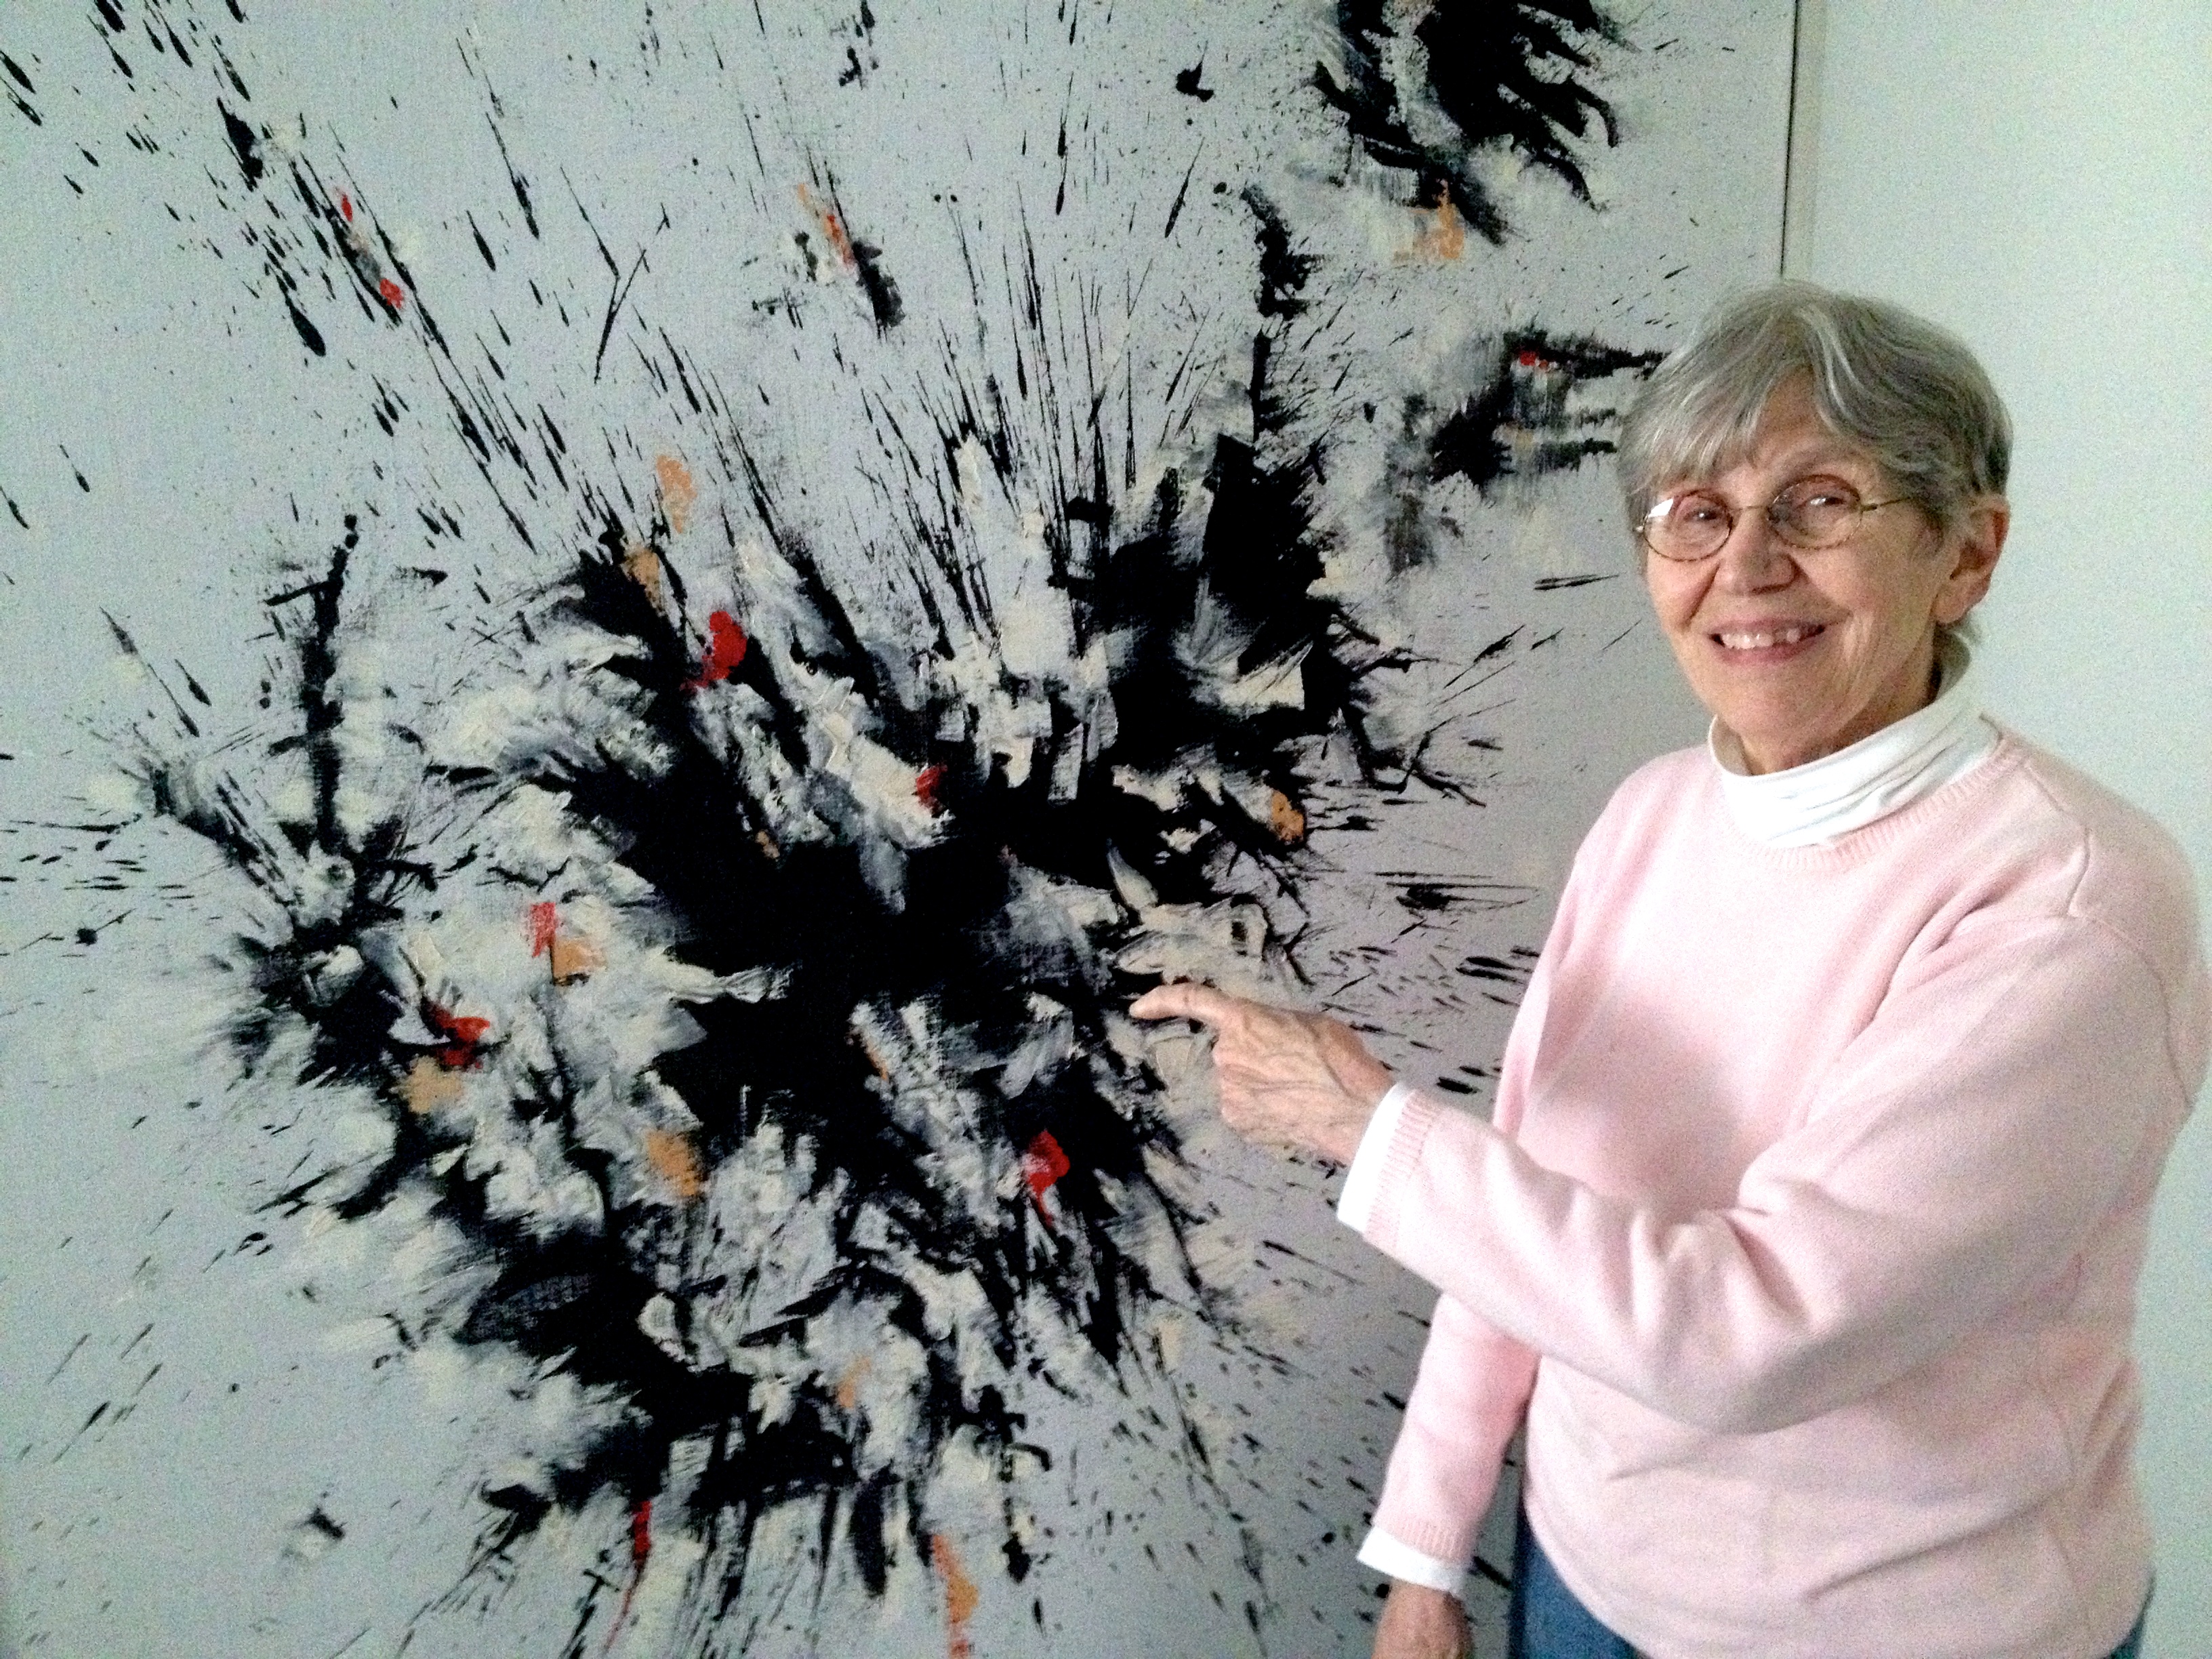
tree, branch, plant, flower, spring, painting, art